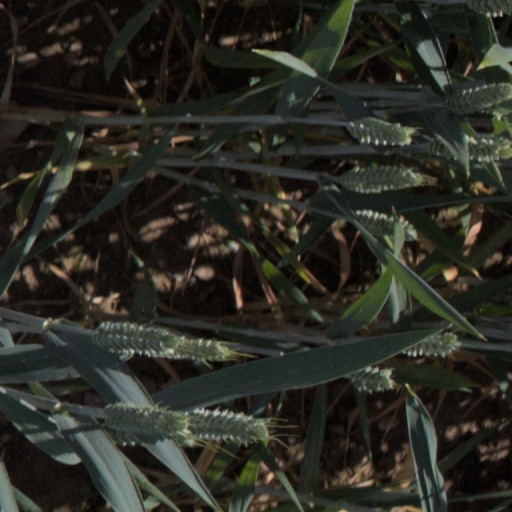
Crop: wheat